First presidency of Grover Cleveland

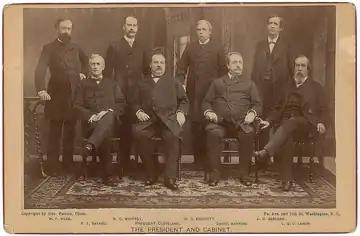
Cleveland's first cabinet in 1885.Front row (left to right): Thomas F. Bayard, Cleveland, Daniel Manning, Lucius Q. C. Lamar.Back row (left to right): William F. Vilas, William C. Whitney, William C. Endicott, Augustus H. Garland.

Cleveland was sworn into office as the 22nd president of the United States on March 4, 1885. That same day, Hendricks was sworn in as vice president. Hendricks died days into this term, and the office remained vacant since there was no constitutional provision at the time for filling an intra-term vice-presidential vacancy.